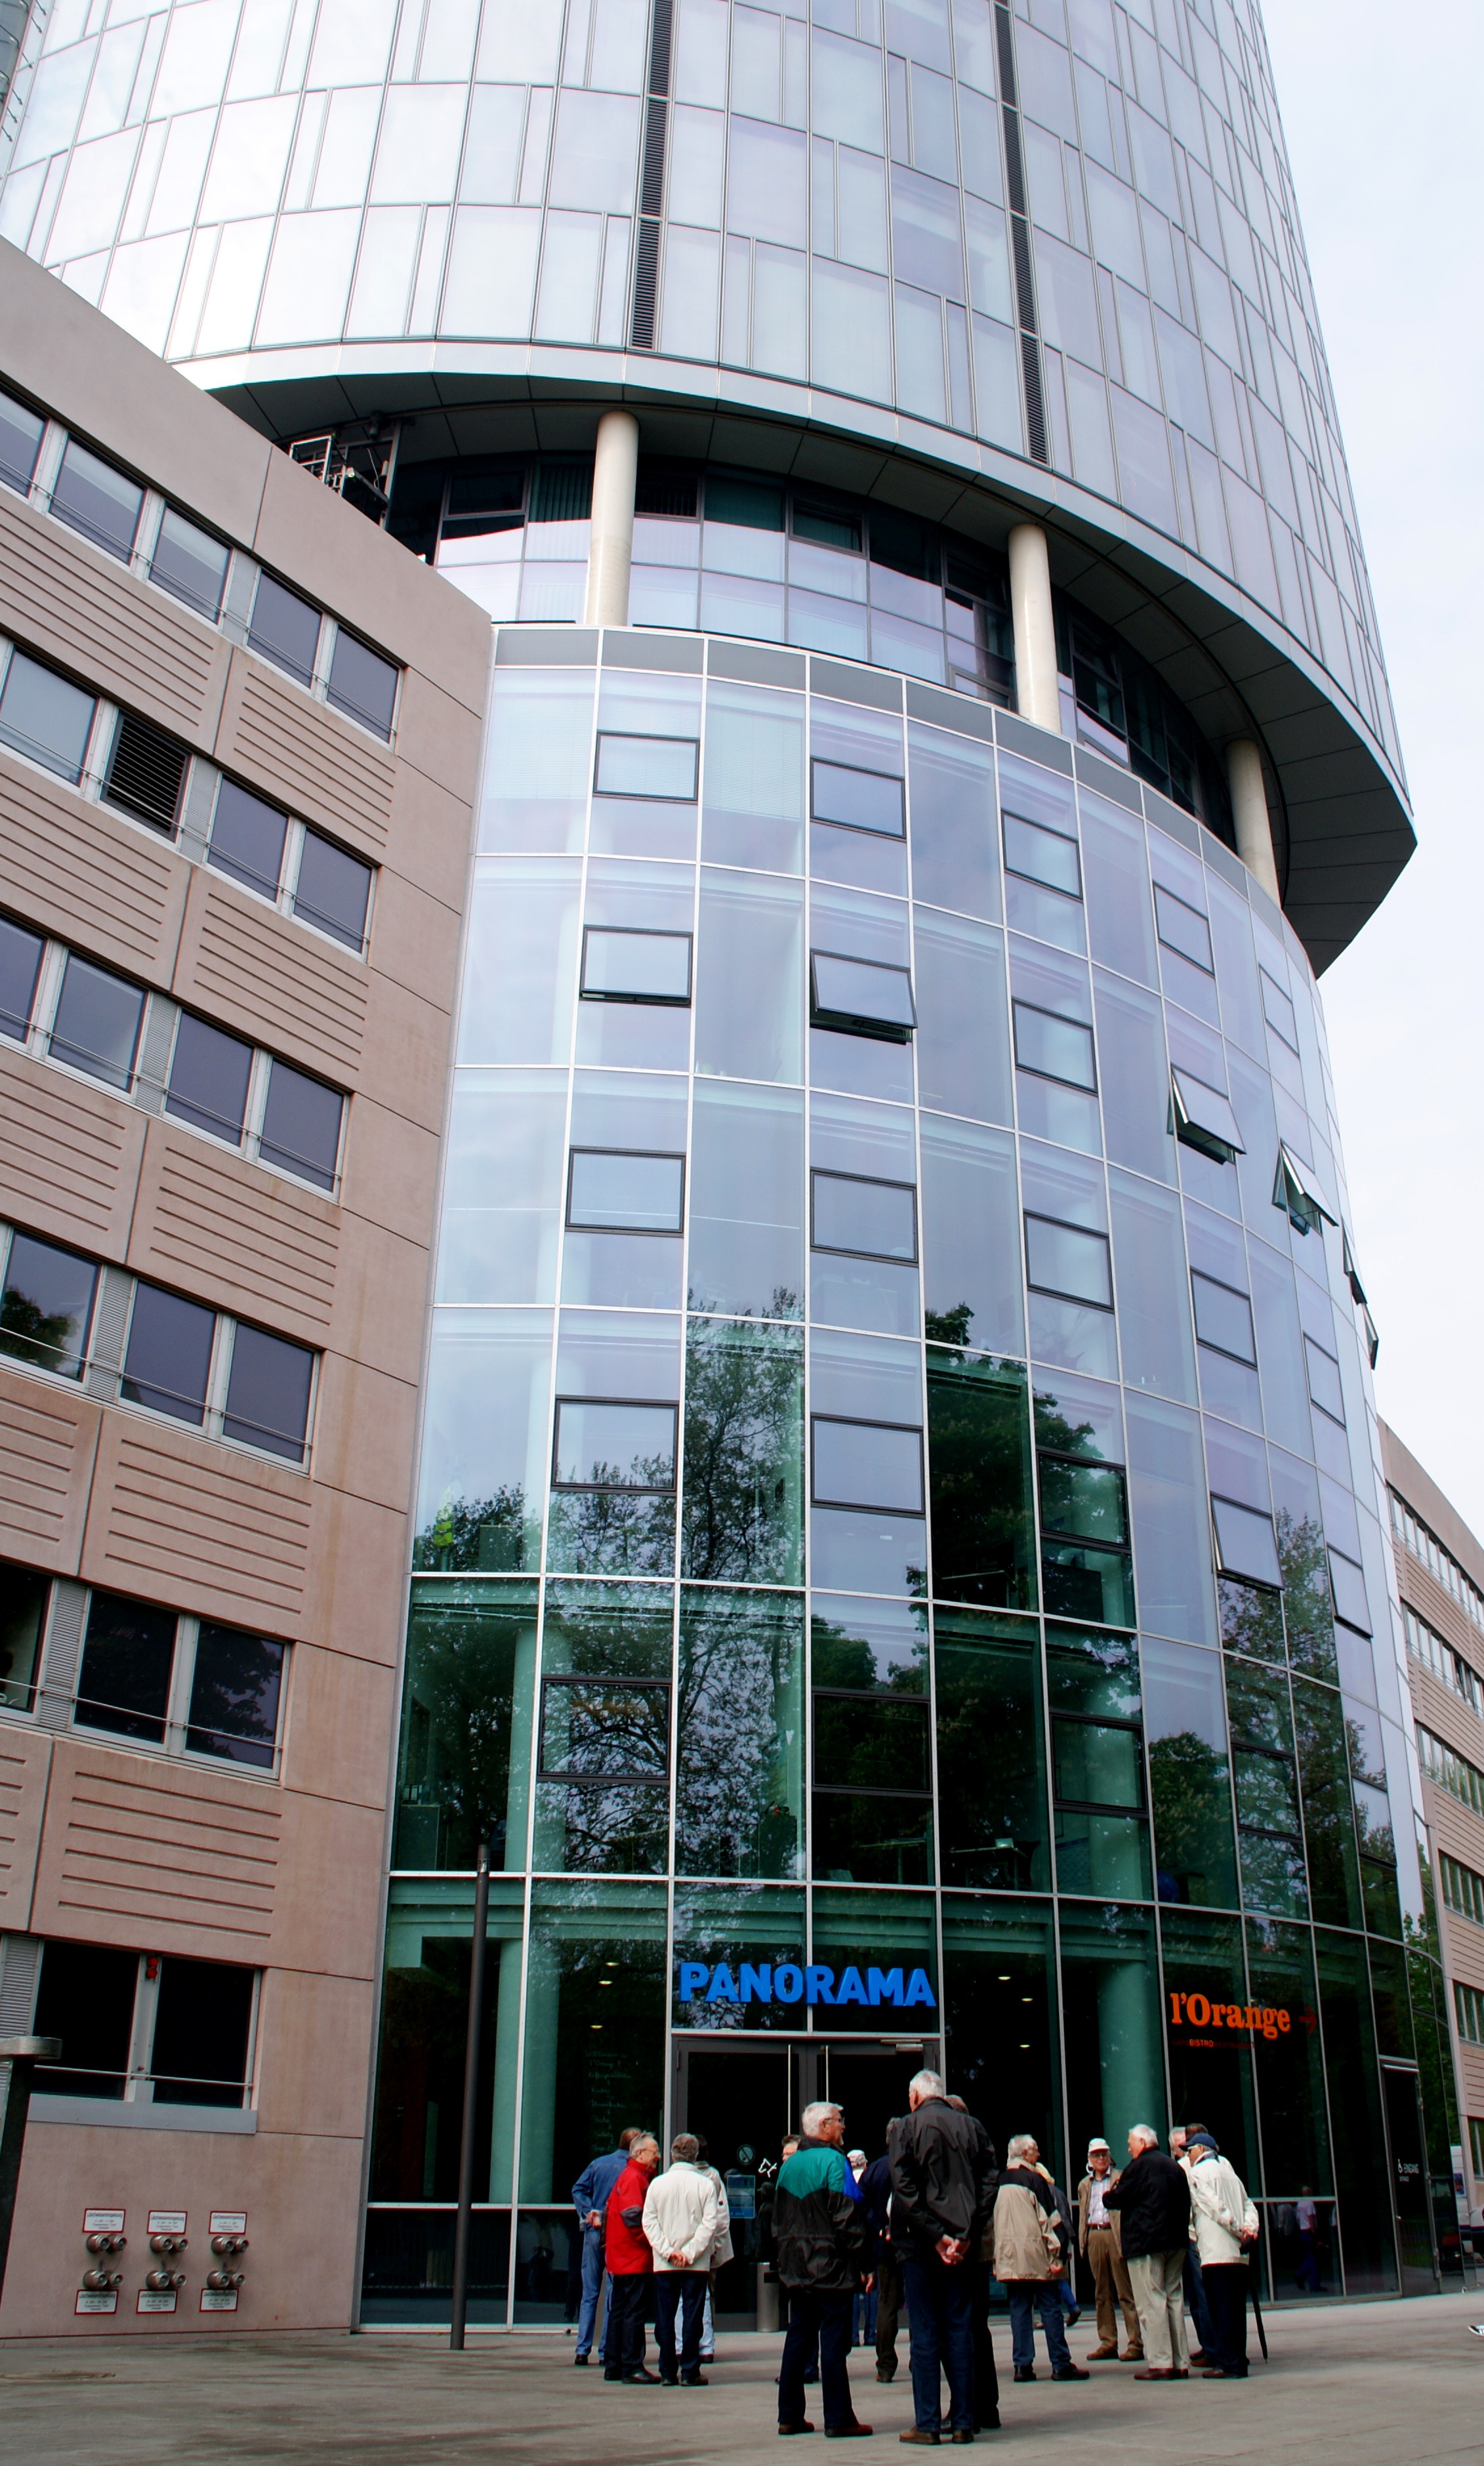
architecture, roof, building, city, skyscraper, downtown, tower, plaza, office, landmark, facade, modern, tower block, cologne, elevator, headquarters, visit, rheinland, urban area, metropolitan area